The Illness of Antiochus

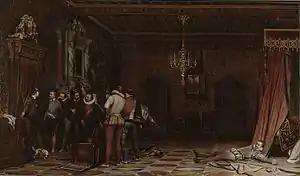
"The Assassination of the Duke of Guise" by Paul Delaroche, 1834, Musée Condé

The Sickness of Antiochus or Stratonice and Antiochus is an 1840 painting by the French artist Jean-Auguste-Dominique Ingres. It is now in the Musée Condé in Chantilly.